Ronny Moorings

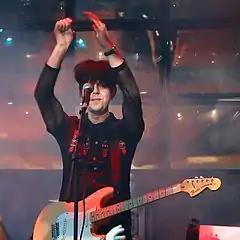
Mooring performing in Orlando, Florida in 2008

Ronald Moerings known professionally as Ronny Moorings (born 20 May 1961), is a Dutch musician best known for his work with darkwave band Clan of Xymox. Moorings has been the band's principal singer/songwriter since the early 1990s.